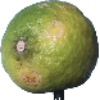
Label: limes